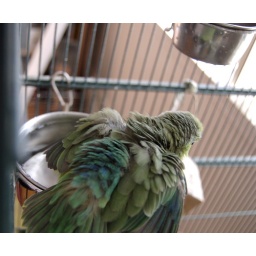
My female Pacific parrotlet takes a bath in her (clean) water dish.